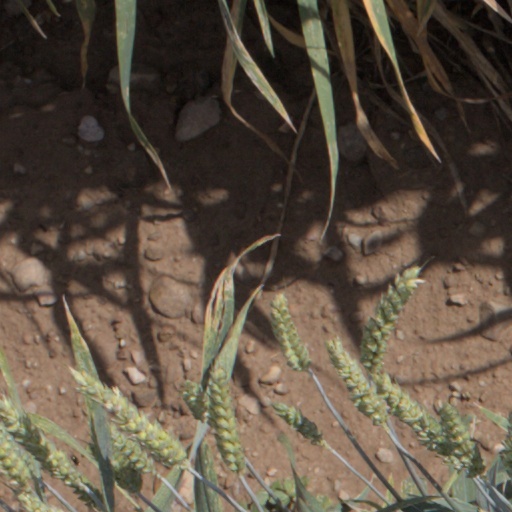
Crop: wheat